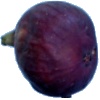
Label: Fig 1